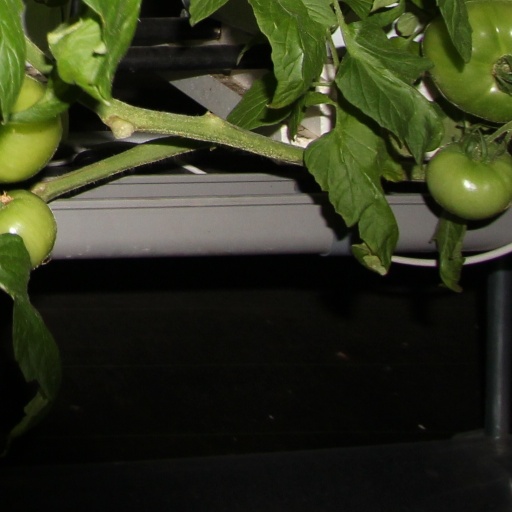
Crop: tomato